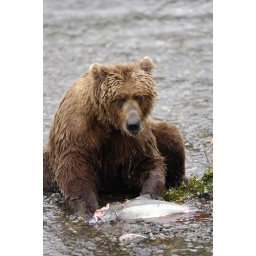
Brown bear sitting in river eating salmon01